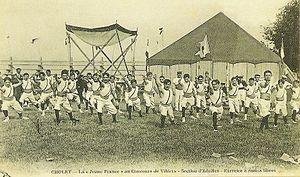
La Jeune France de Cholet au concours de gymnastique de Vihiers en 1914
Le patronage Notre-Dame-de-la-Garde de Cholet est un ancien patronage paroissial fondé en 1854 à Cholet. En 1906, il laisse place à l’association sportive Jeune-France de Cholet lors de sa mise en conformité avec la loi de 1901 mais réapparait sous forme d’association culturelle vingt ans plus tard. Il est à l’origine de plusieurs associations choletaises apparues depuis.
Le championnat de France de gymnastique masculine des patronages, créé à l'occasion de la fête fédérale de 1910, a conservé des particularités fortes. Les catégories de compétition sont toujours divisées en "pupilles" et "adultes". Le grand nombre de gymnastes dans chaque équipe, qualifiée de "section", entraîne des exigences d'organisation très spécifiques. La compétition se termine le samedi par une fête de nuit, un défilé en ville le dimanche matin et un festival l'après-midi dont l'apothéose est la réalisation simultanée des productions collectives par toutes les associations présentes. Enfin, à l'issue de ce festival, le drapeau de la fédération est confié pour l'année qui suit à l'association championne : être champion c'est "avoir le drapeau". Depuis les origines de ce championnat la fédération des patronages, créée en 1898, a connu trois sigles différents. Son histoire officielle fait remonter sa première fête fédérale au 24 juillet 1898 à Issy-les-Moulineaux.
La Jeune-France de Cholet est un club sportif multi-activités basé à Cholet, issu du patronage Notre-Dame-de-la-Garde de Cholet. La gymnastique masculine et le football ont longtemps constitué l'essentiel de son activité sportive, toujours associée à la batterie-fanfare.